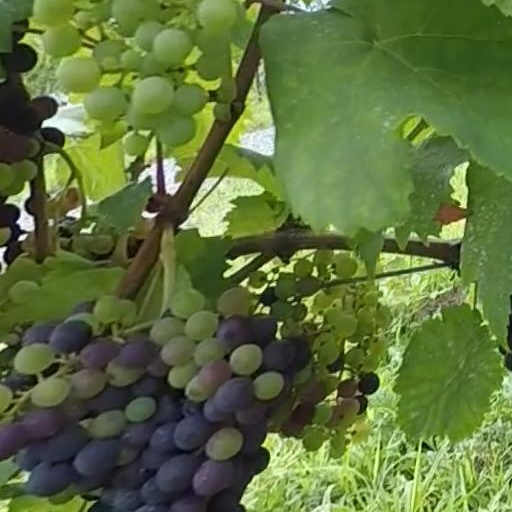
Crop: grape